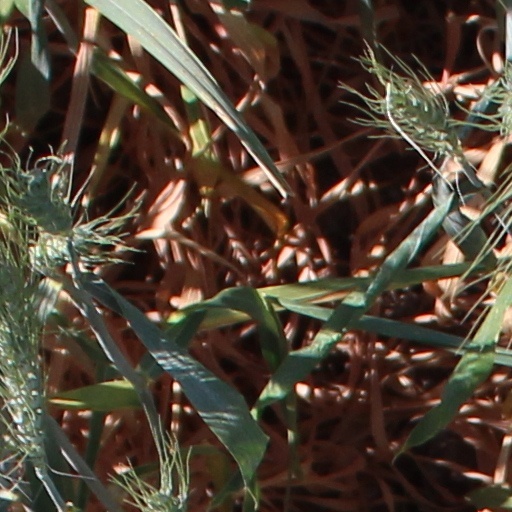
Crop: wheat